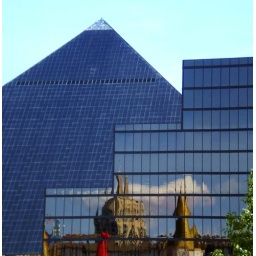
The disrtorted image of Excalibur casino reflects in the black glass of the Luxor hotel in Las Vegas